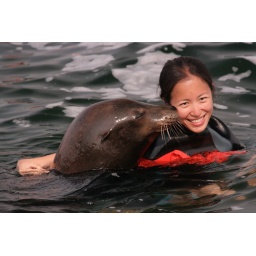
Swimming with sea lion in the ocean